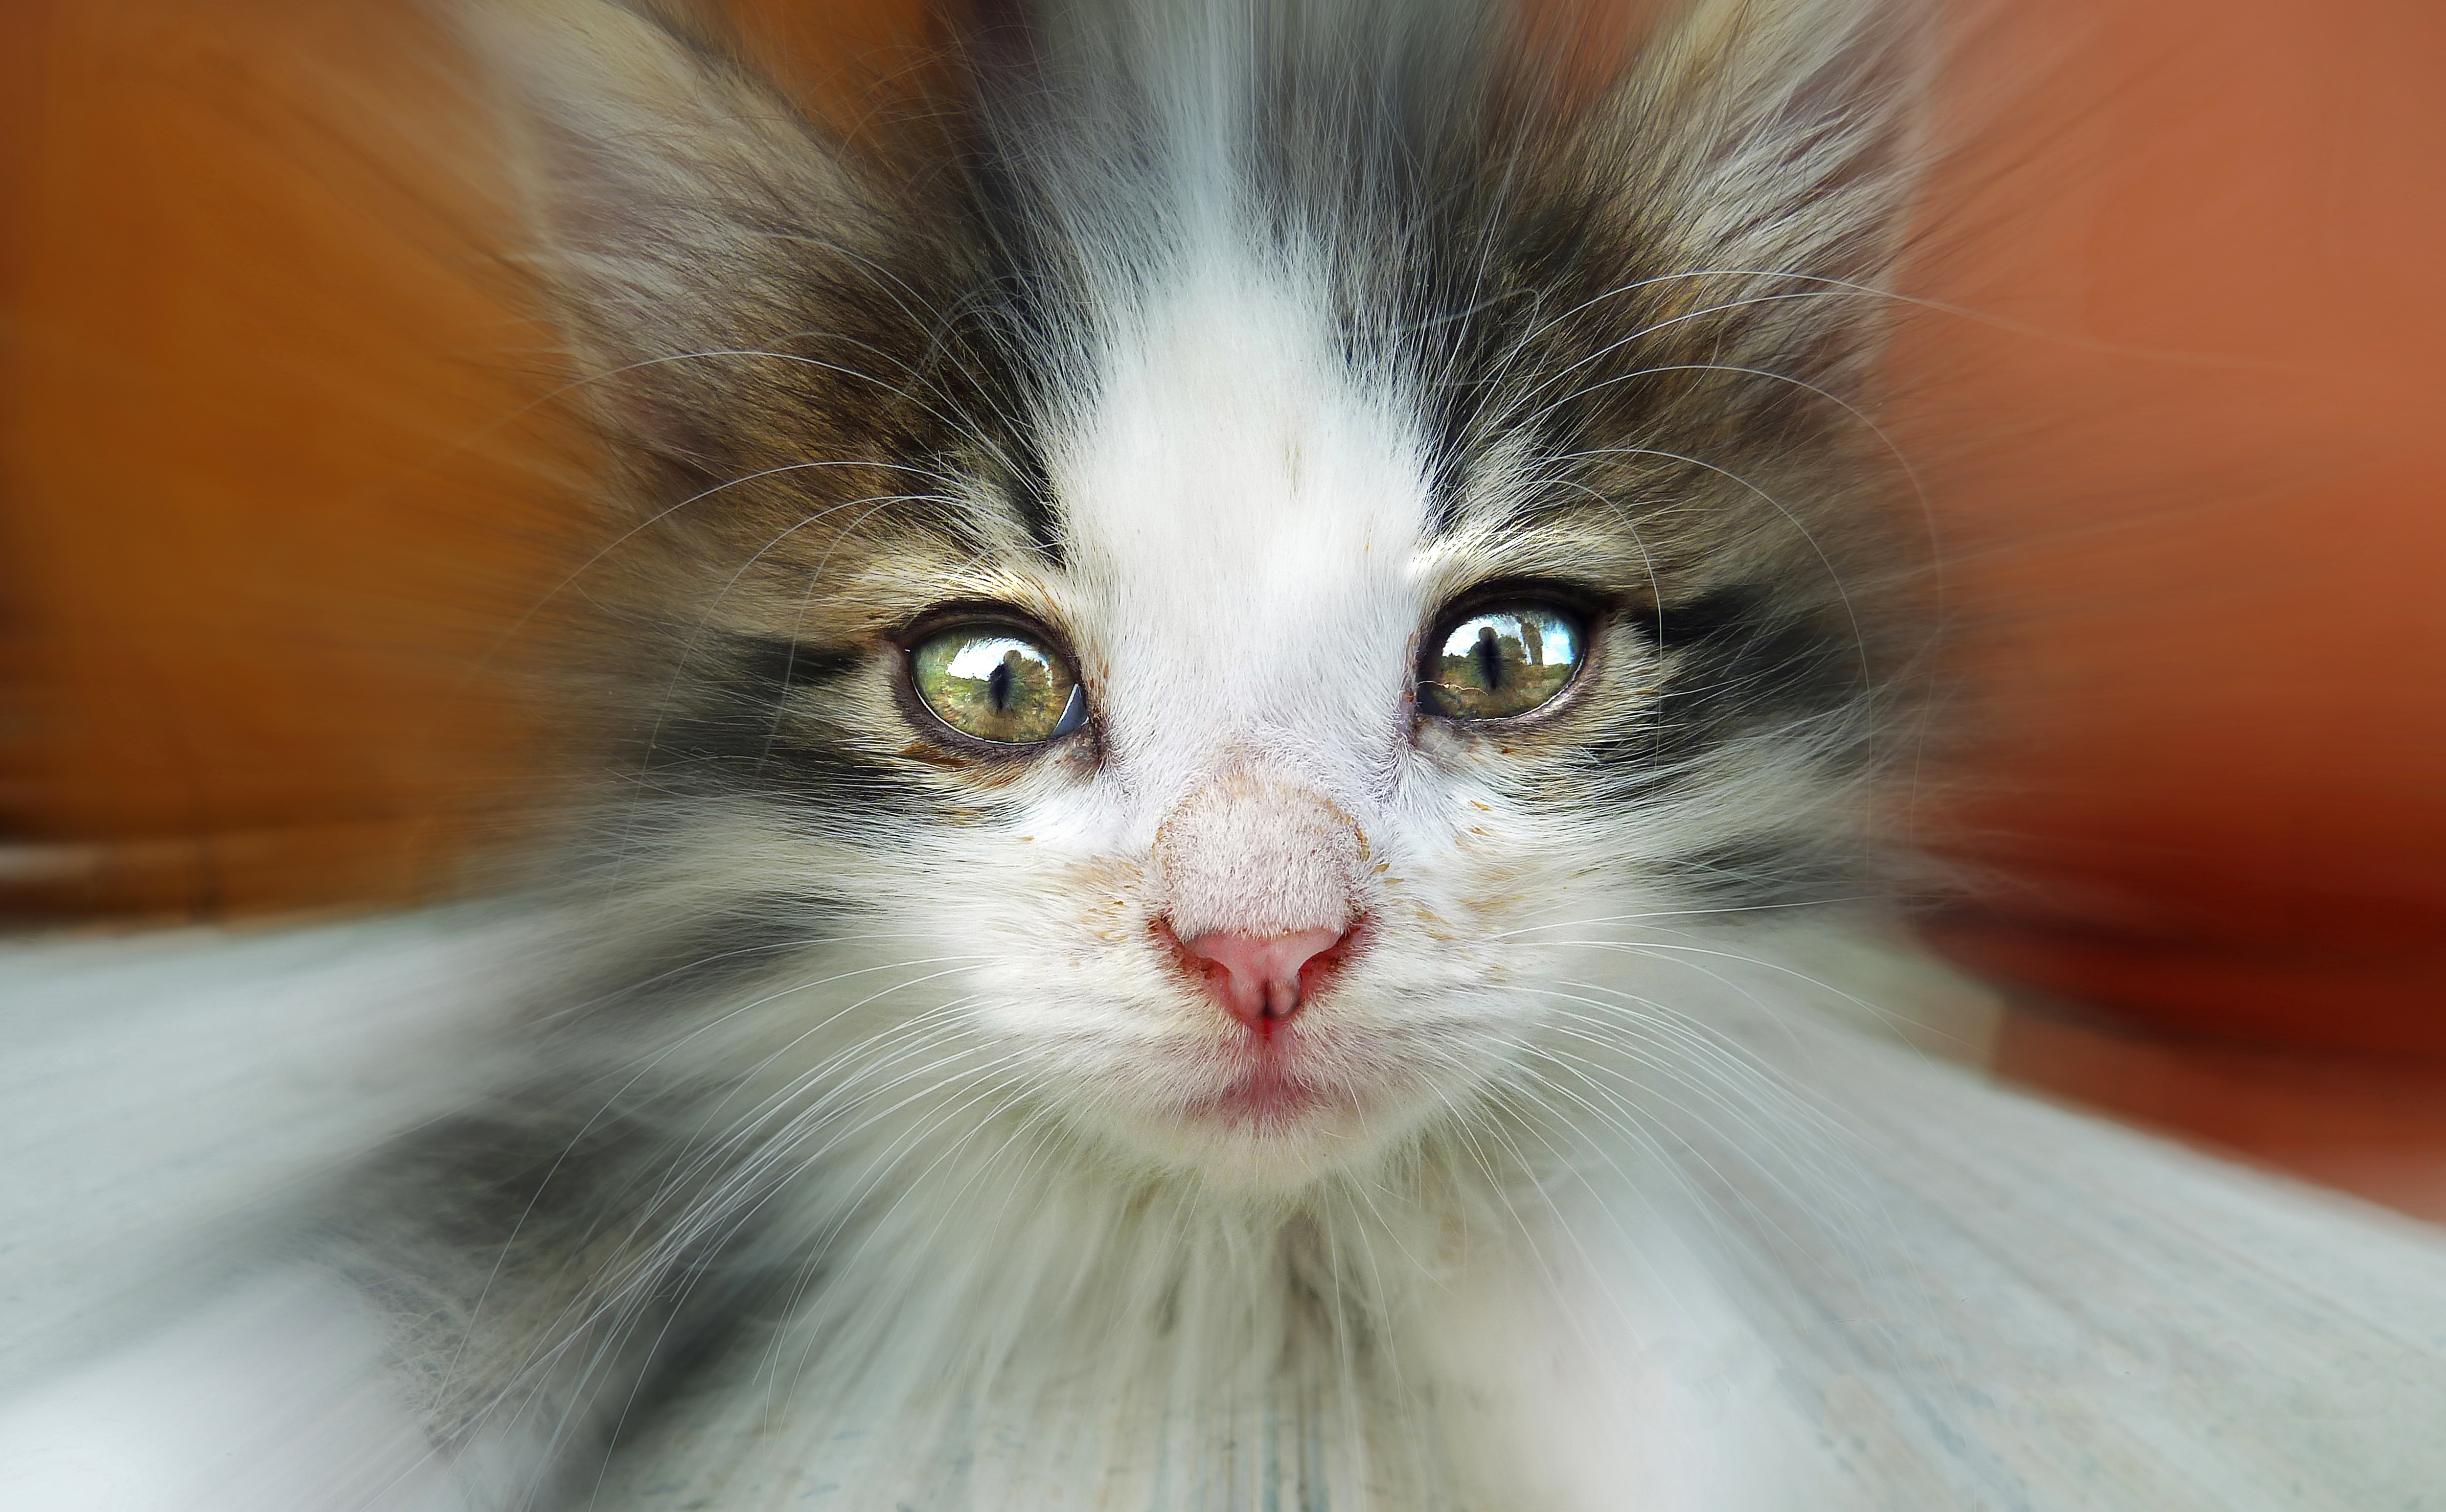
light, view, animal, pet, fur, portrait, kitten, cat, mammal, sparkle, close up, face, nose, eyes, whiskers, adidas, head, vertebrate, expression, rays, bill, mieze, ragdoll, domestic cat, effect, noble, cat face, cat's eyes, light effect, norwegian forest cat, small to medium sized cats, cat like mammal, carnivoran, domestic long haired cat, birman, schmusekater